International Naturist Federation

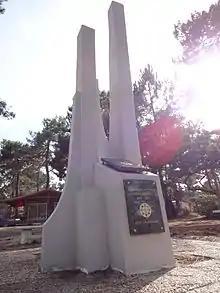
Monument marking the founding site of the International Naturist Federation (INF) at CHM Montalivet, France, in 1953

All listed organisations are member federations unless designated as 'Correspondent'. The INF currently represents the following national federations and correspondents: